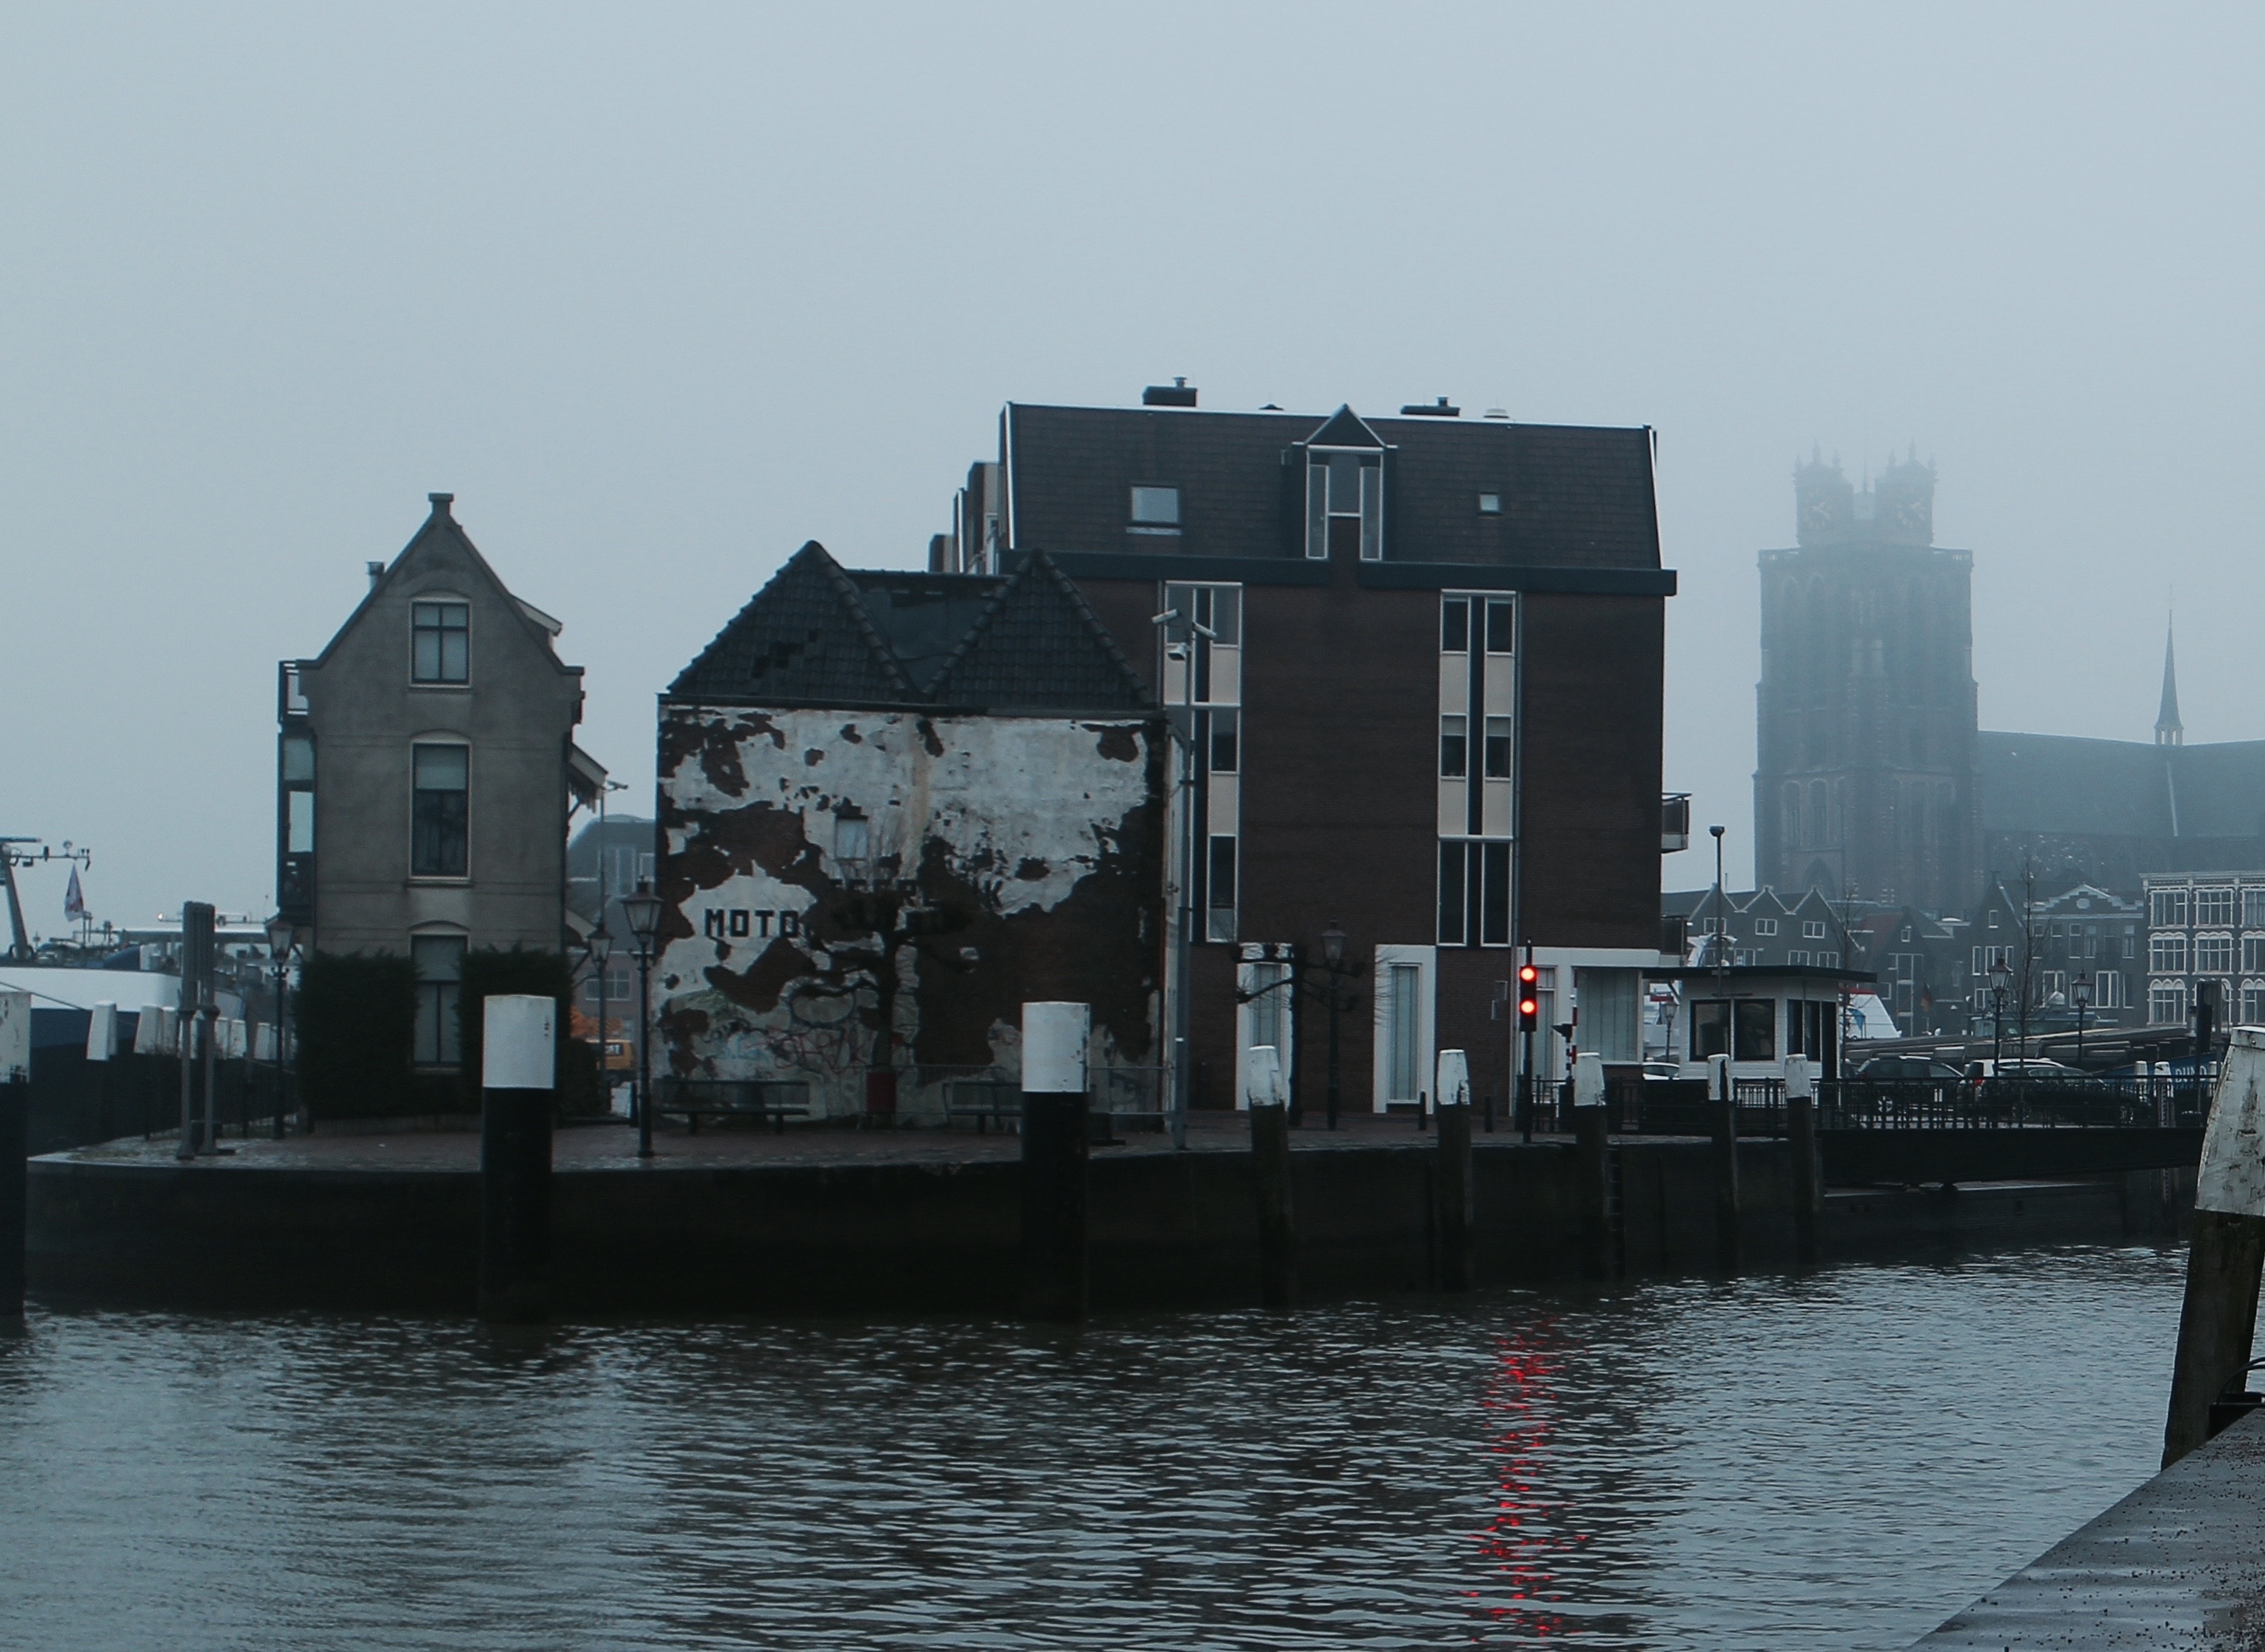
sea, water, boat, skyline, river, ship, reflection, vehicle, bay, harbor, cargo ship, waterway, ferry, channel, watercraft